Kirk–Holden war

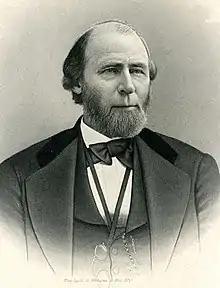
Portrait of Governor William Woods Holden

On June 8, Holden hosted a meeting of Republicans in Raleigh to discuss the situation in Caswell County. Pool recommended that militiamen be sent to arrest Klansmen and that they be put through a military tribunal. Richard Badger, one of the governor's closest advisers, suggested that this was politically risky and that arrested Klansmen should be handed over to a specially-appointed judge and tried in regular courts. Holden eventually agreed with Pool, and then moved on to discuss the make-up of the militia to be raised. The officials ruled out the use of the regular state militia—who they thought sympathized with the Klan—and the use of a black militia—which they feared would worsen race relations. They concluded that a force of white militiamen should be raised among western North Carolinians and that it should be led by a man from the mountains, a Republican political stronghold. They also agreed that another militia contingent of Piedmont and eastern North Carolinians be mustered to occupy the state capital at the same time. Once the western force had suppressed the Klan, detachments of both groups would be dispatched around the state to protect polling stations for the elections scheduled for August.